Widen

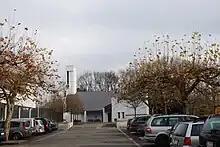
Swiss Reformed church in Widen

From the , 1,442 or 39.7% were Roman Catholic, while 1,422 or 39.1% belonged to the Swiss Reformed Church. Of the rest of the population, there were 11 individuals (or about 0.30% of the population) who belonged to the Christian Catholic faith.